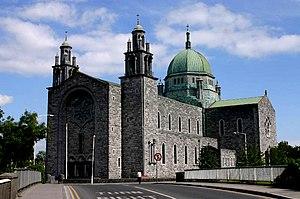
La capitale européenne de la culture est une ville désignée par l'Union européenne pour une période d'une année civile durant laquelle un programme de manifestations culturelles est organisé.
Galway /ɡalwɛ/ est une ville de la province de Connacht, dans le comté de Galway, sur la côte ouest de l’Irlande. Son nom vient de la rivière Corrib, qui traverse la ville. D'après la légende, la ville devrait son nom à Galvia, une princesse celte qui périt noyée dans la rivière Corrib. Elle est également surnommée la « ville des tribus » en référence aux quatorze tribus qui se partageaient la ville à l'époque anglo-normande.
Cet article liste les édifices actuels ou passés, ayant été ou étant encore cathédrale ou assimilé d’une confession chrétienne, situés sur l’île d’Irlande.
La cathédrale de Notre-Dame de l'Assomption et de Saint-Nicolas est une cathédrale catholique située dans la ville de Galway en Irlande, et dédiée à l'Assomption et à Saint-Nicolas par le cardinal Richard Cushing en 1965. Il s'agit d'une des plus grandes et plus impressionnantes constructions de la ville.